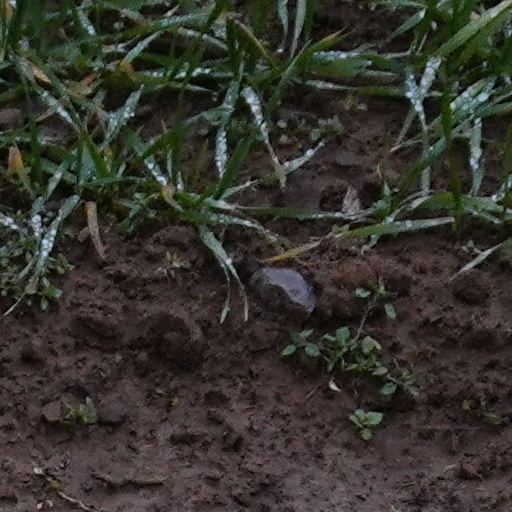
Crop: wheat